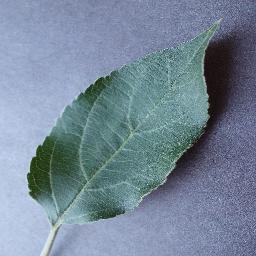
Label: Apple___healthy